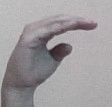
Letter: jeem